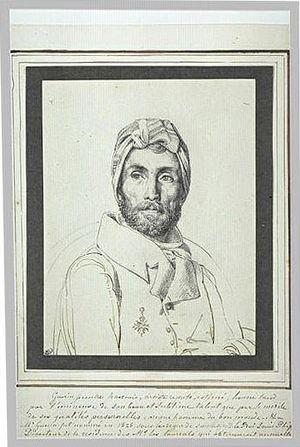
Jodocus Sebastiaen van den Abeele ou Josse-Sébastien van den Abeele est un peintre belge né à Gand le 21 janvier 1797 et mort à Gand le 23 février 1855. Il fut élève de David en 1818.
La rue Pierre-Guérin est une voie du 16ᵉ arrondissement de Paris. Elle commence au 30, rue d'Auteuil et termine en impasse en longeant la villa Montmorency.